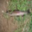
Label: trout